Newport, Shropshire

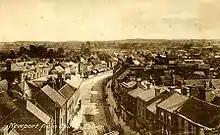
Newport from church tower

Newport's inland location can lead to very cold winters. It holds the record for the lowest temperature recorded in England, on 11 January 1982. This was cold enough to freeze diesel fuel in vehicles.